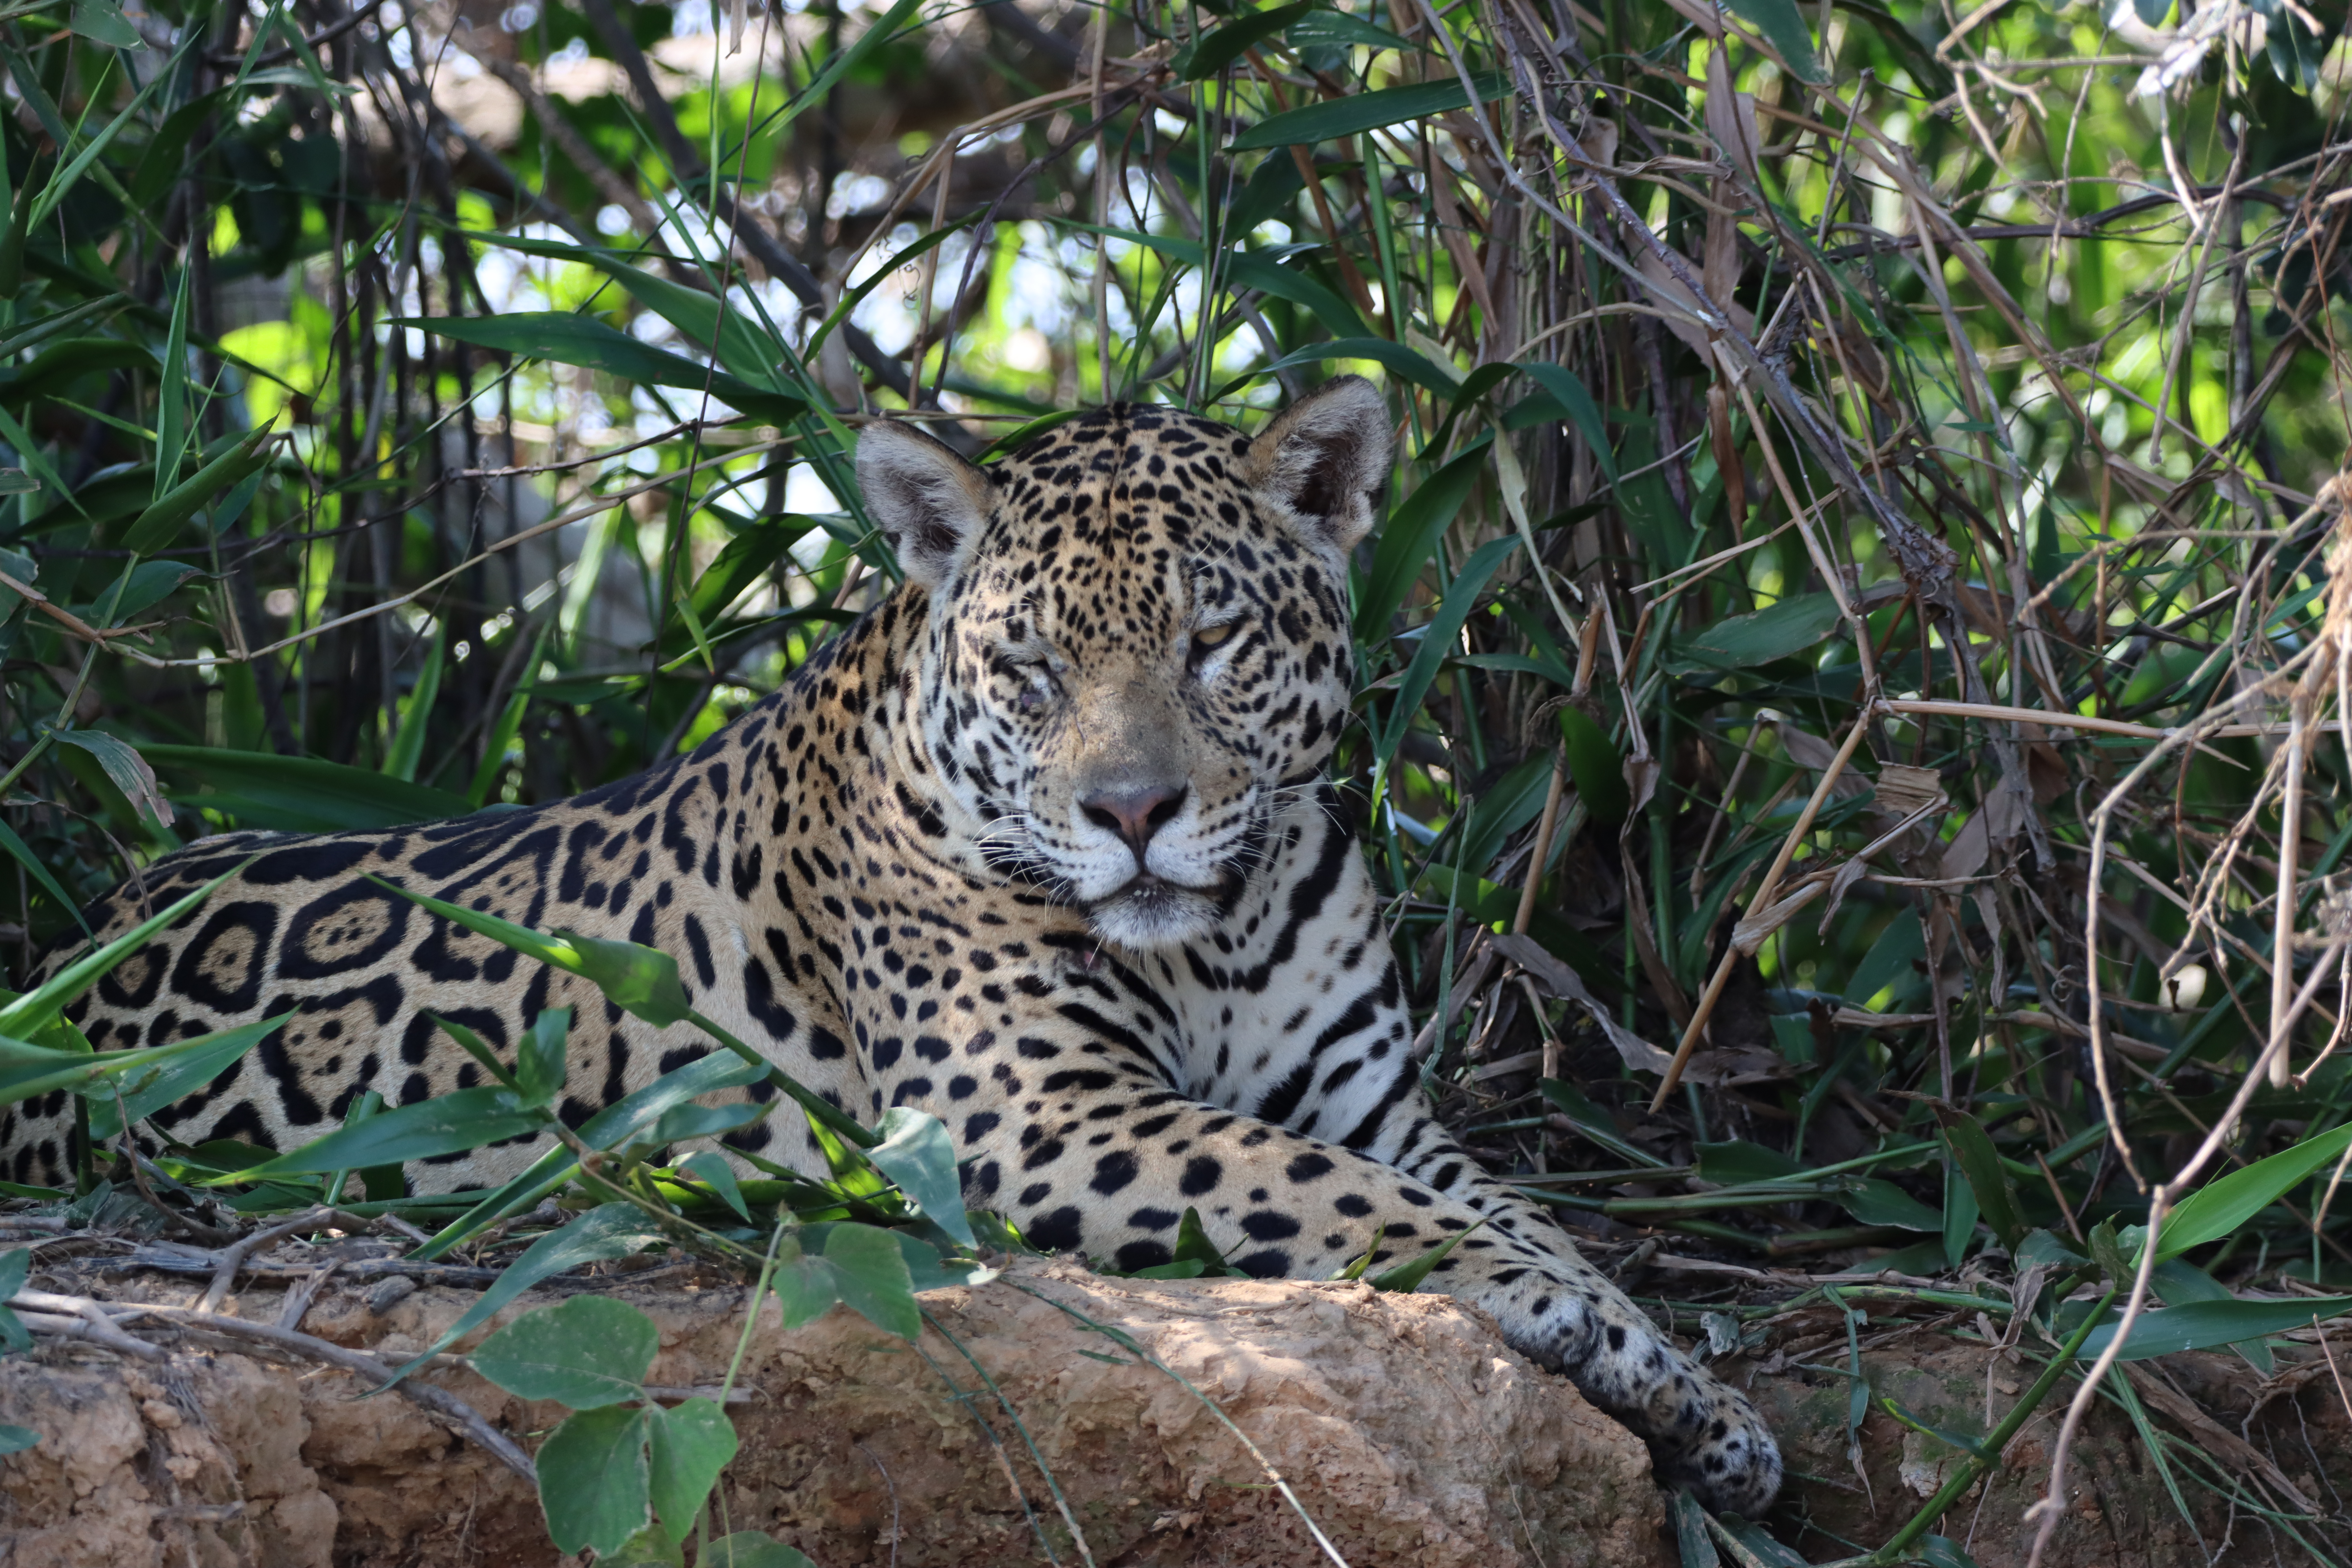
Jaguar: Kamaikua